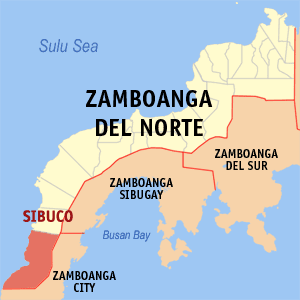
Sibuco est une localité de la province de Zamboanga du Nord, aux Philippines. En 2015, elle compte 34 620 habitants.